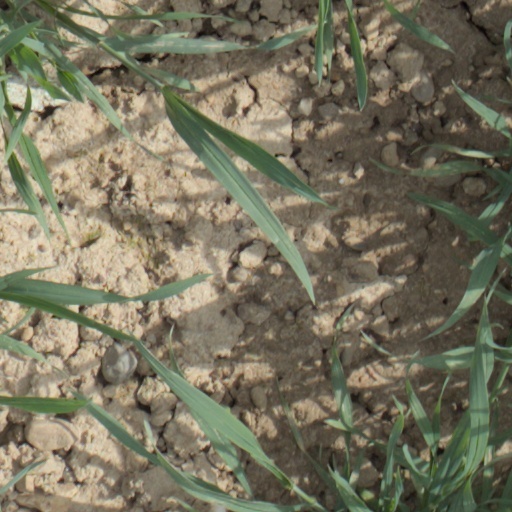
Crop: wheat